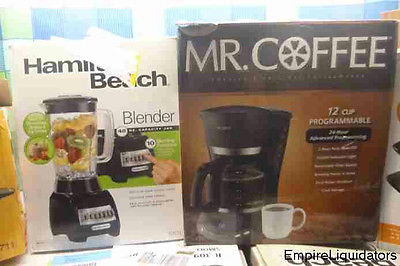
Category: toaster